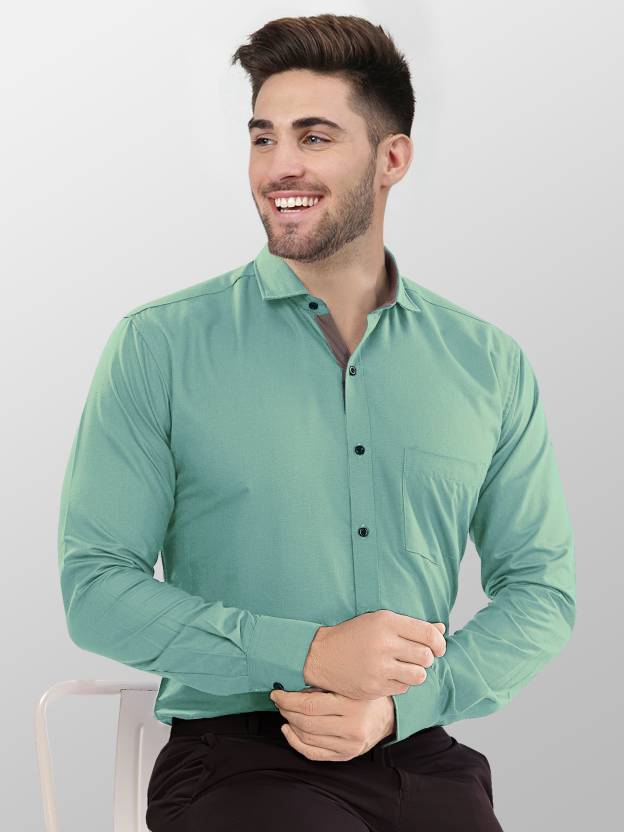
Product: Men Regular Fit Solid Spread Collar Formal Shirt
Price: ₹288
Colors: Light Green
Pattern: Solid
Description: VTEXX is known for Stylish attire of Formal Shirts and Kurtas. High Quality fabric cotton, Slim-fit, Full Sleeves, Directly From manufacturer at reasonable Prices. Button Design may be change. Color may slightly vary due to Graphics Lighting or your system glow. Order According to your chest size or according to your any branded product to avoid returns. Size Guide: Product is in 1 inches loosing i.e. chest measurements will be S = (35 - 36) Inches, M = (37 - 38) Inches, L= (39- 40) inches, XL= (41- 42) inches, XXL = (43 - 44) Inches, respectively. It is also suitable for Party Wear and Light Weight. Please go for above Brand Name "VTEXX Kurta / Shirt" For more products.